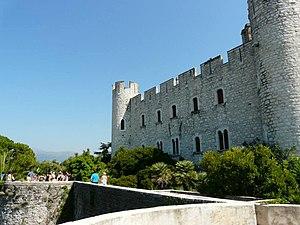
Visite de la forteresse médiévale
Le château de Villeneuve-Loubet est un château fort construit au XIIIᵉ siècle par Romée de Villeneuve, situé sur la commune française éponyme dans le département des Alpes-Maritimes et la région Provence-Alpes-Côte d'Azur.